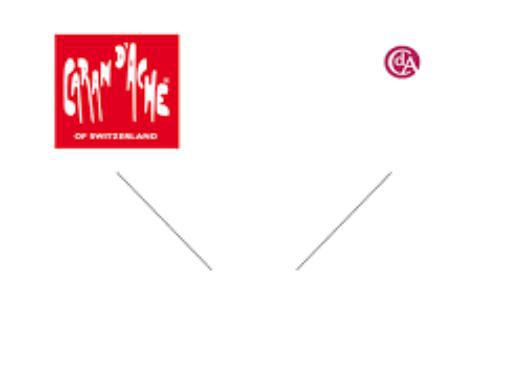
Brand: caran d'ache
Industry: Necessities